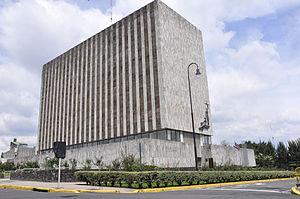
La Constitution du Costa Rica est la loi suprême de ce pays. Elle a été adoptée le 7 novembre 1949, après la guerre civile de 1948. Plusieurs constitutions succédèrent à la première constitution de 1812 ; la dernière avait été ratifiée en 1871. Elle est remarquable, car le Costa Rica est le premier État à s'être interdit la constitution d'une armée permanente par ce texte de loi.